NSC TV Joinville

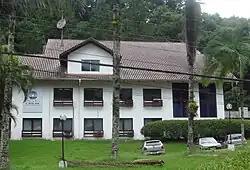
Headquarters of the TV station, in 2010

The first television signals arrived in Joinville in 1965, when a microwave relay for TV Paraná, from Curitiba, Paraná, was installed in the municipality. Like much of Santa Catarina, the city did not have signals from broadcasters from the state itself until the 1970s, since TV Cultura from Florianópolis and TV Colligadas from Blumenau were barely able to serve Greater Florianópolis and the Itajaí Valley with their own signals.